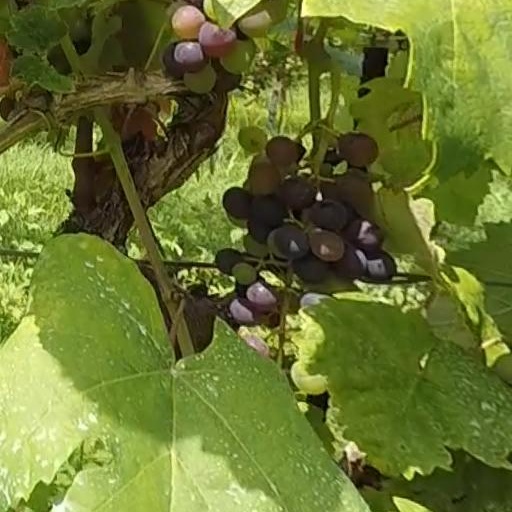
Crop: grape